Paris–Roubaix

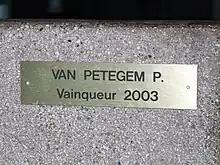
Shower cubicles at Roubaix track are named after winners

The "Trouée d'Arenberg", "Tranchée d'Arenberg", (Trench of Arenberg), "Trouee de Wallers Arenberg", has become the symbol of Paris–Roubaix. Officially 'La Drève des Boules d'Herin', the 2400m of cobbles were laid in the time of Napoleon I through the Raismes Forest-Saint-Amand-Wallers, close to Wallers and Valenciennes. The road was proposed for Paris–Roubaix by former professional Jean Stablinski, who had worked in the mine under the woods of Arenberg. The mine closed in 1990 and the passage is now preserved. Although almost 100 km from Roubaix, the sector usually proves decisive and as Stablinski said,